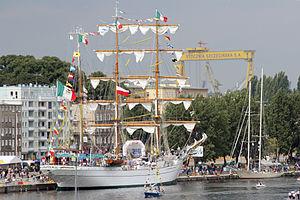
Szczecin [ˈʂt͡ʃɛt͡ɕin] est la septième plus grande ville de Pologne, le chef-lieu de la voïvodie de Poméranie-Occidentale ainsi que la troisième plus grande ville portuaire de ce pays.